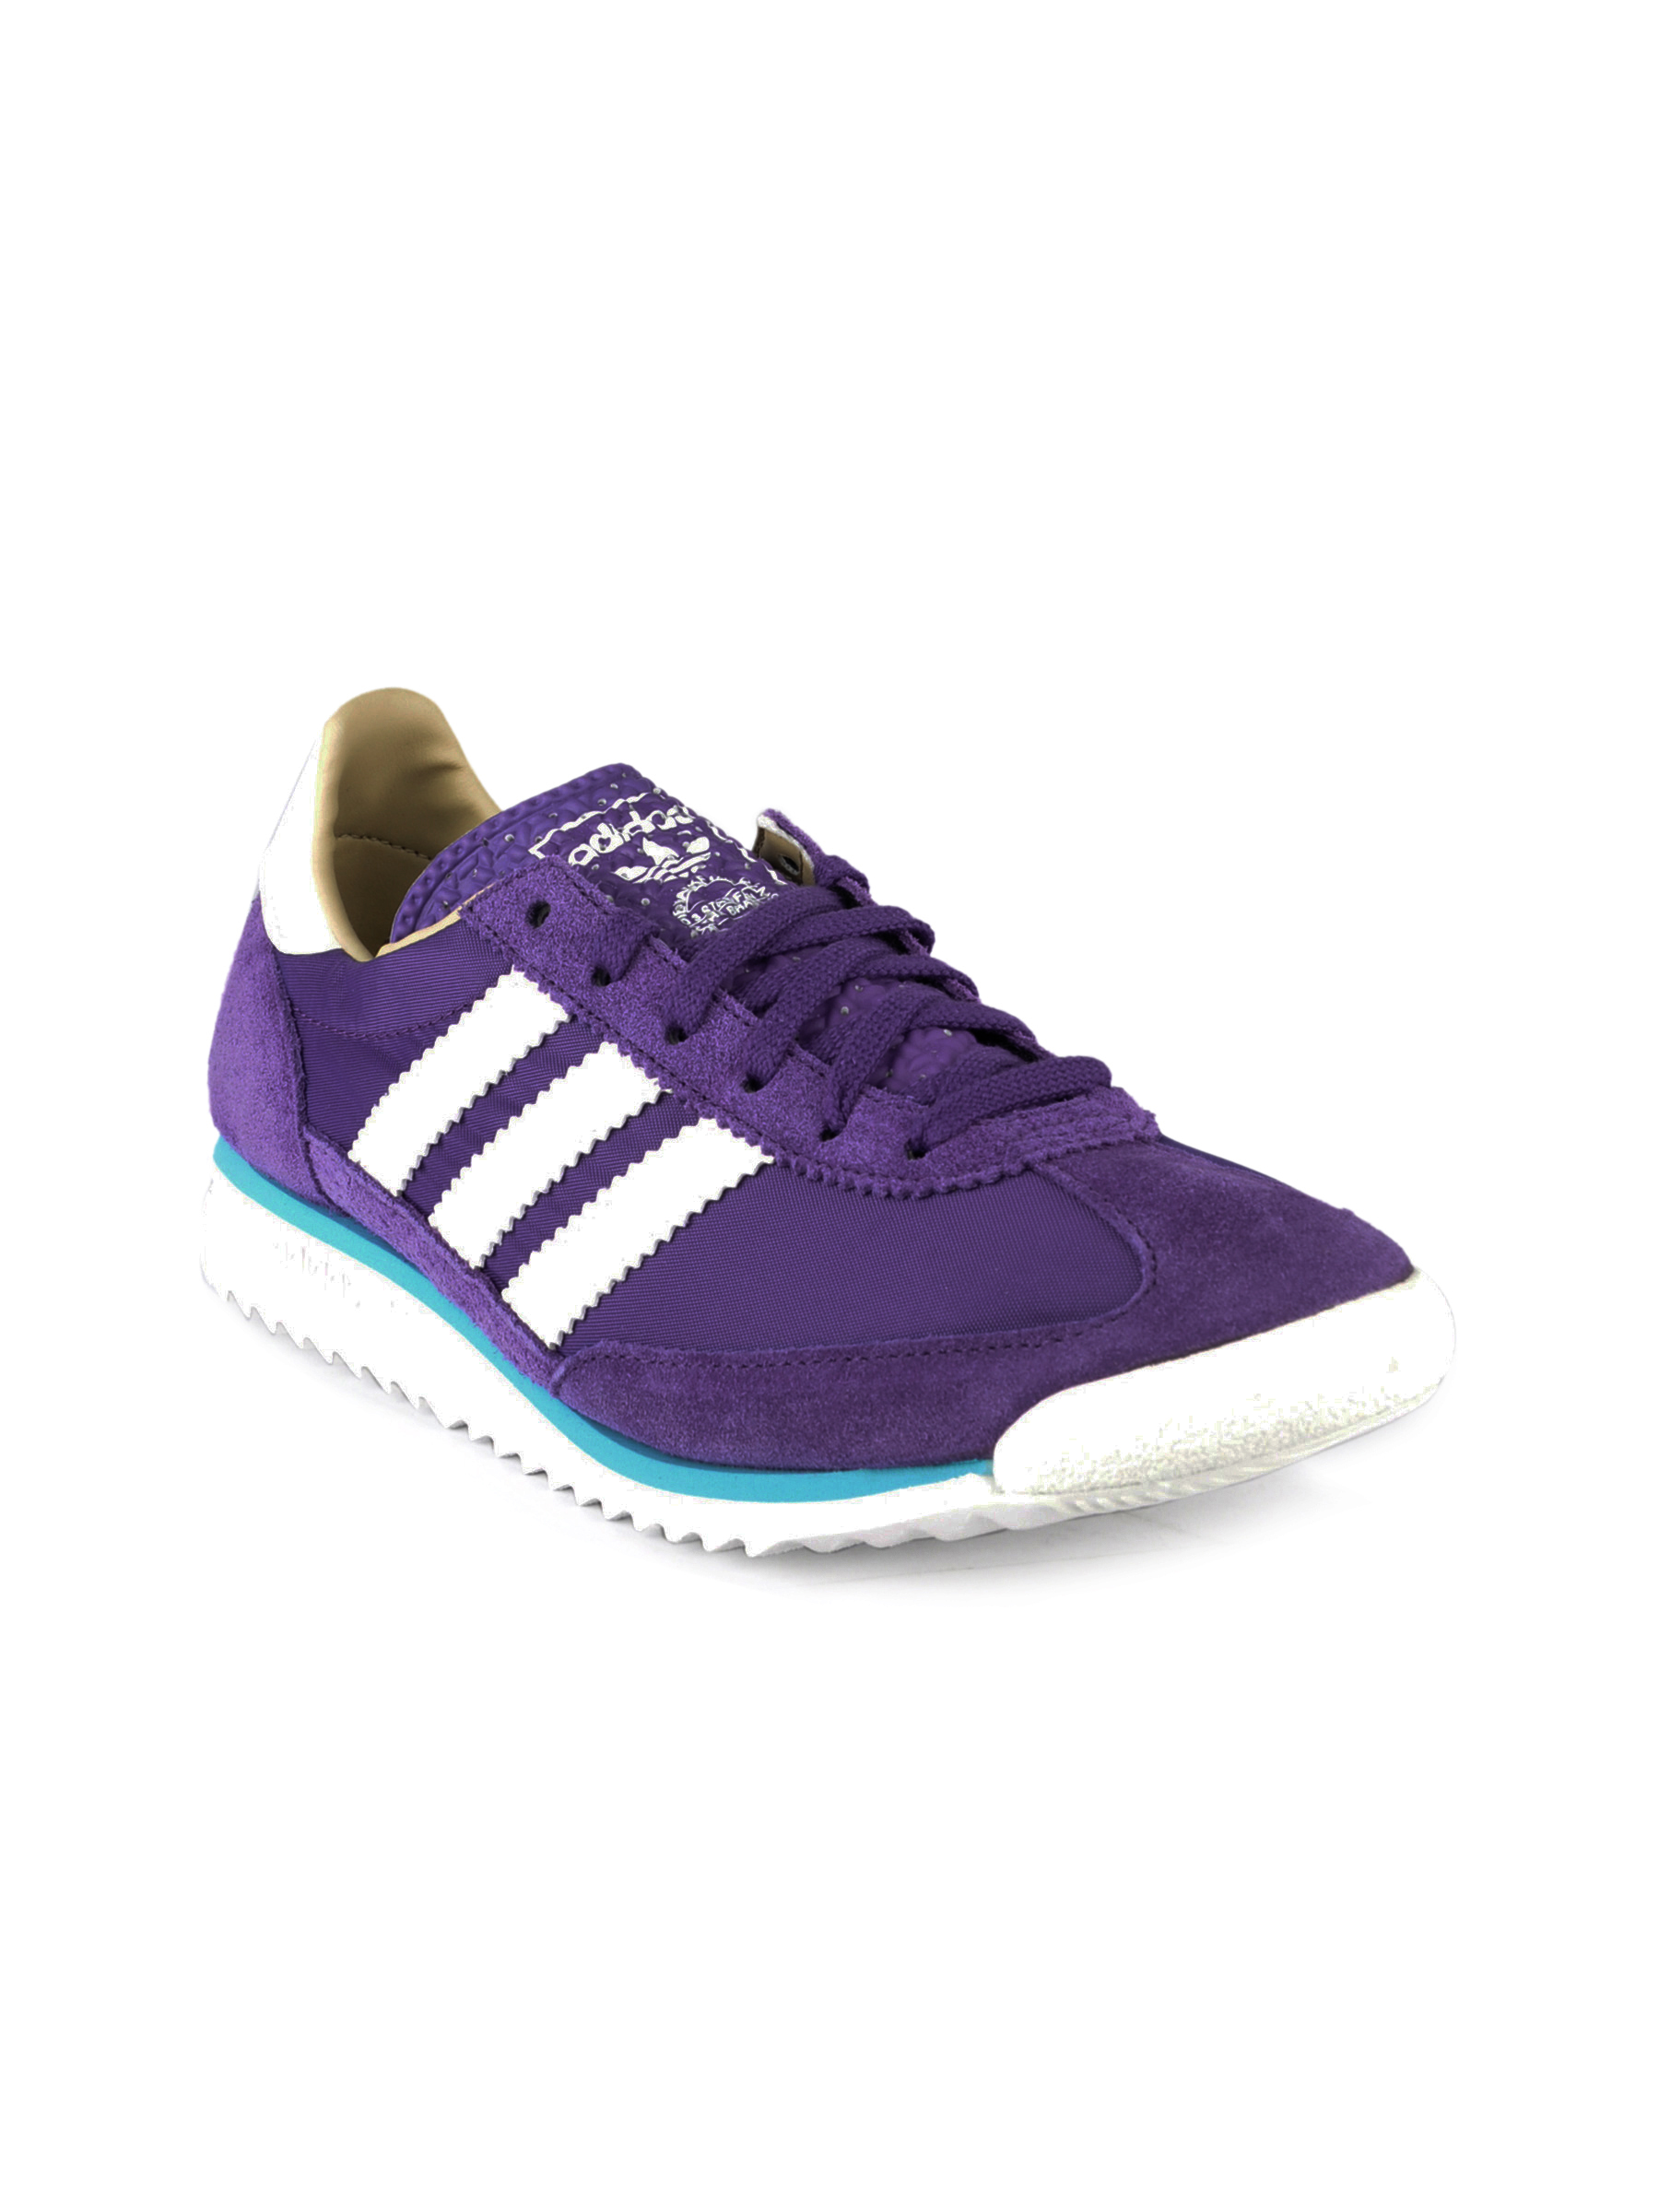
ADIDAS Originals Women SL 72 Purple Casual Shoes
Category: Footwear / Shoes / Casual Shoes
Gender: Women
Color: Purple
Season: Fall 2011
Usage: Casual